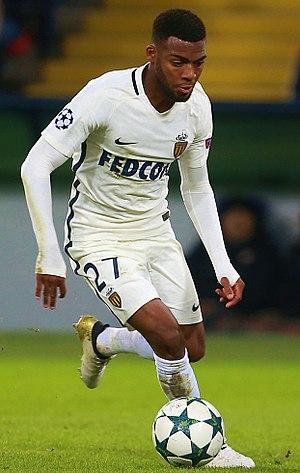
Cet article traite de l'année 2017 de l'Équipe de France de football.
L'Association sportive de Monaco football club, abrégée en AS Monaco FC, est un club de football monégasque fondé en 1924 et situé à Monaco.